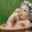
Label: baby